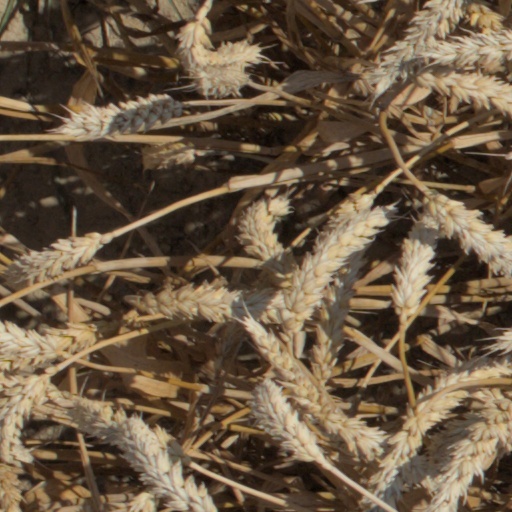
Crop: wheat